Great North of Scotland Railway

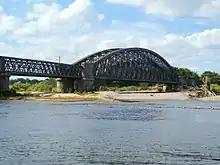
The Coastal route opened in 1886, crossing the Spey by viaduct near Garmouth.

A new company, the Aboyne Extension, was formed to reach . Instead of building two bridges across the Dee, as had been proposed in 1846, the railway instead took a cheaper but longer route through Lumphanan, and services were extended over the new line on 2 December 1859. The Aboyne and Braemar Railway was formed by the Aboyne and Braemar Railway Act 1865 (28 & 29 Vict. c. cclxxix) to build a line from Aboyne the to Braemar. The line was to follow the Dee before crossing it from Braemar, but the plans were modified to terminate the line at Bridge of Gairn with the passenger terminus short at . This route opened to Ballater on 17 October 1866, and the line to Bridge of Gairn remained unfinished. By 1855 there five services a day over the long line, taking between 1 hour 50 minutes and hours.